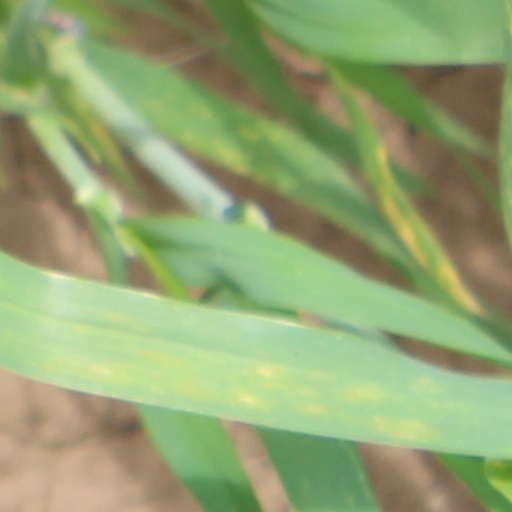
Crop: wheat